Bob Clampett

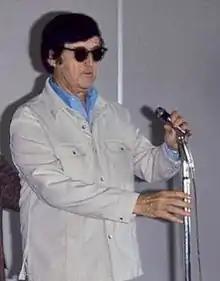
Clampett speaking at the 1976 San Diego Comic Convention

In 1946, two years after Warner Bros. bought out Leon Schlesinger's studio, his key executives Henry Binder and Ray Katz went to Screen Gems, the cartoon division of Columbia Pictures, and asked Clampett to join them as the studio's creative head. He ultimately worked as a screenwriter and gag writer for the studio. Clampett was now working for three studios at the same time: Warner Bros., Screen Gems, and his new independent studio, Bob Clampett Productions. Deciding "this was too much of a good thing" and seeking more creative freedom than WB would allow, he made the decision to leave WB shortly after joining Screen Gems. That same year, Republic Pictures incorporated animation (by Walter Lantz) into its Gene Autry feature film "Sioux City Sue". It turned out well enough for Republic to dabble in animated cartoons. Bob Clampett, now working solely for his own studio, directed a single cartoon for Republic, "It's a Grand Old Nag", featuring the equine character Charlie Horse and produced at Bob Clampett Productions. Republic management, however, had second thoughts due to dwindling profits, and they discontinued the series. Clampett took his direction credit under the name "Kilroy".